Barred owl

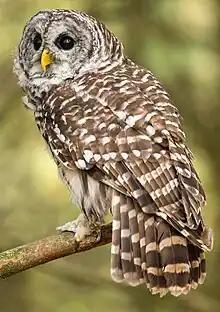
Barred pattern, Ontario, Canada

The barred owl, like most owls, is largely adapted to nocturnality. Between 5:00am and 8:00 pm, juvenile barred owls were recorded to sleep an average of 28% of each hour. Peak times in Minnesota were found to be right after sunset and just before dawn. Nonetheless, they are not as fully nocturnal as many owls and rank around 6th amongst 19 regular North American owl species for the regularity of their activity outside of nightfall, especially in particular circumstances such as when a rival or a human impersonator is emitting barred owls calls or whilst hunting. Often daytime activity tends to be early in the morning or around dusk but potentially at any time (overcast days being preferred). This species often spends the daytime hidden away in the dense foliage of a tree, often at minimum above the ground, but sometimes also roosts in a branch close to a broad trunk or in a natural tree hollow. Roost tree heights in Minnesota was typically while, in Illinois, they were up to . Recently fledged owls sometimes roost in tall grass, usually after falling from the nest tree.